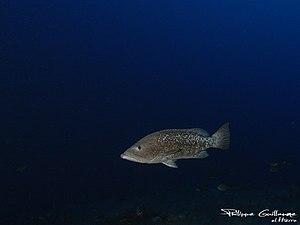
Mycteroperca est un genre de poissons de la famille des Serranidae dont les plus connus sont les « mérous ».